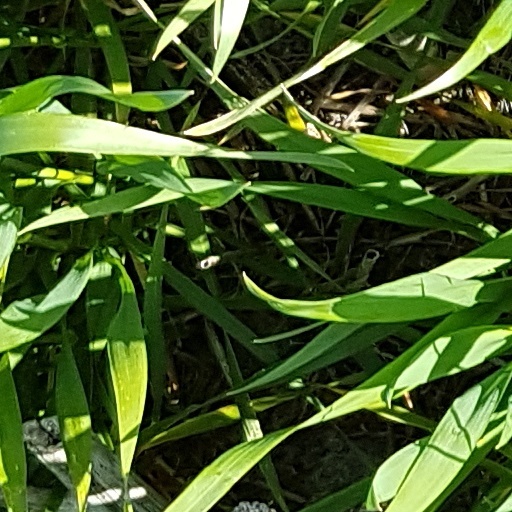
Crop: wheat